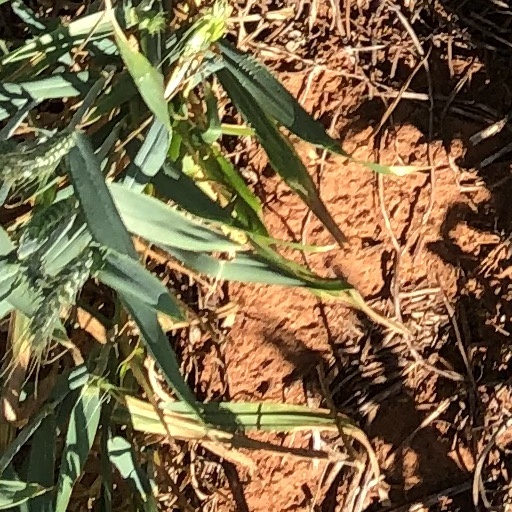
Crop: wheat